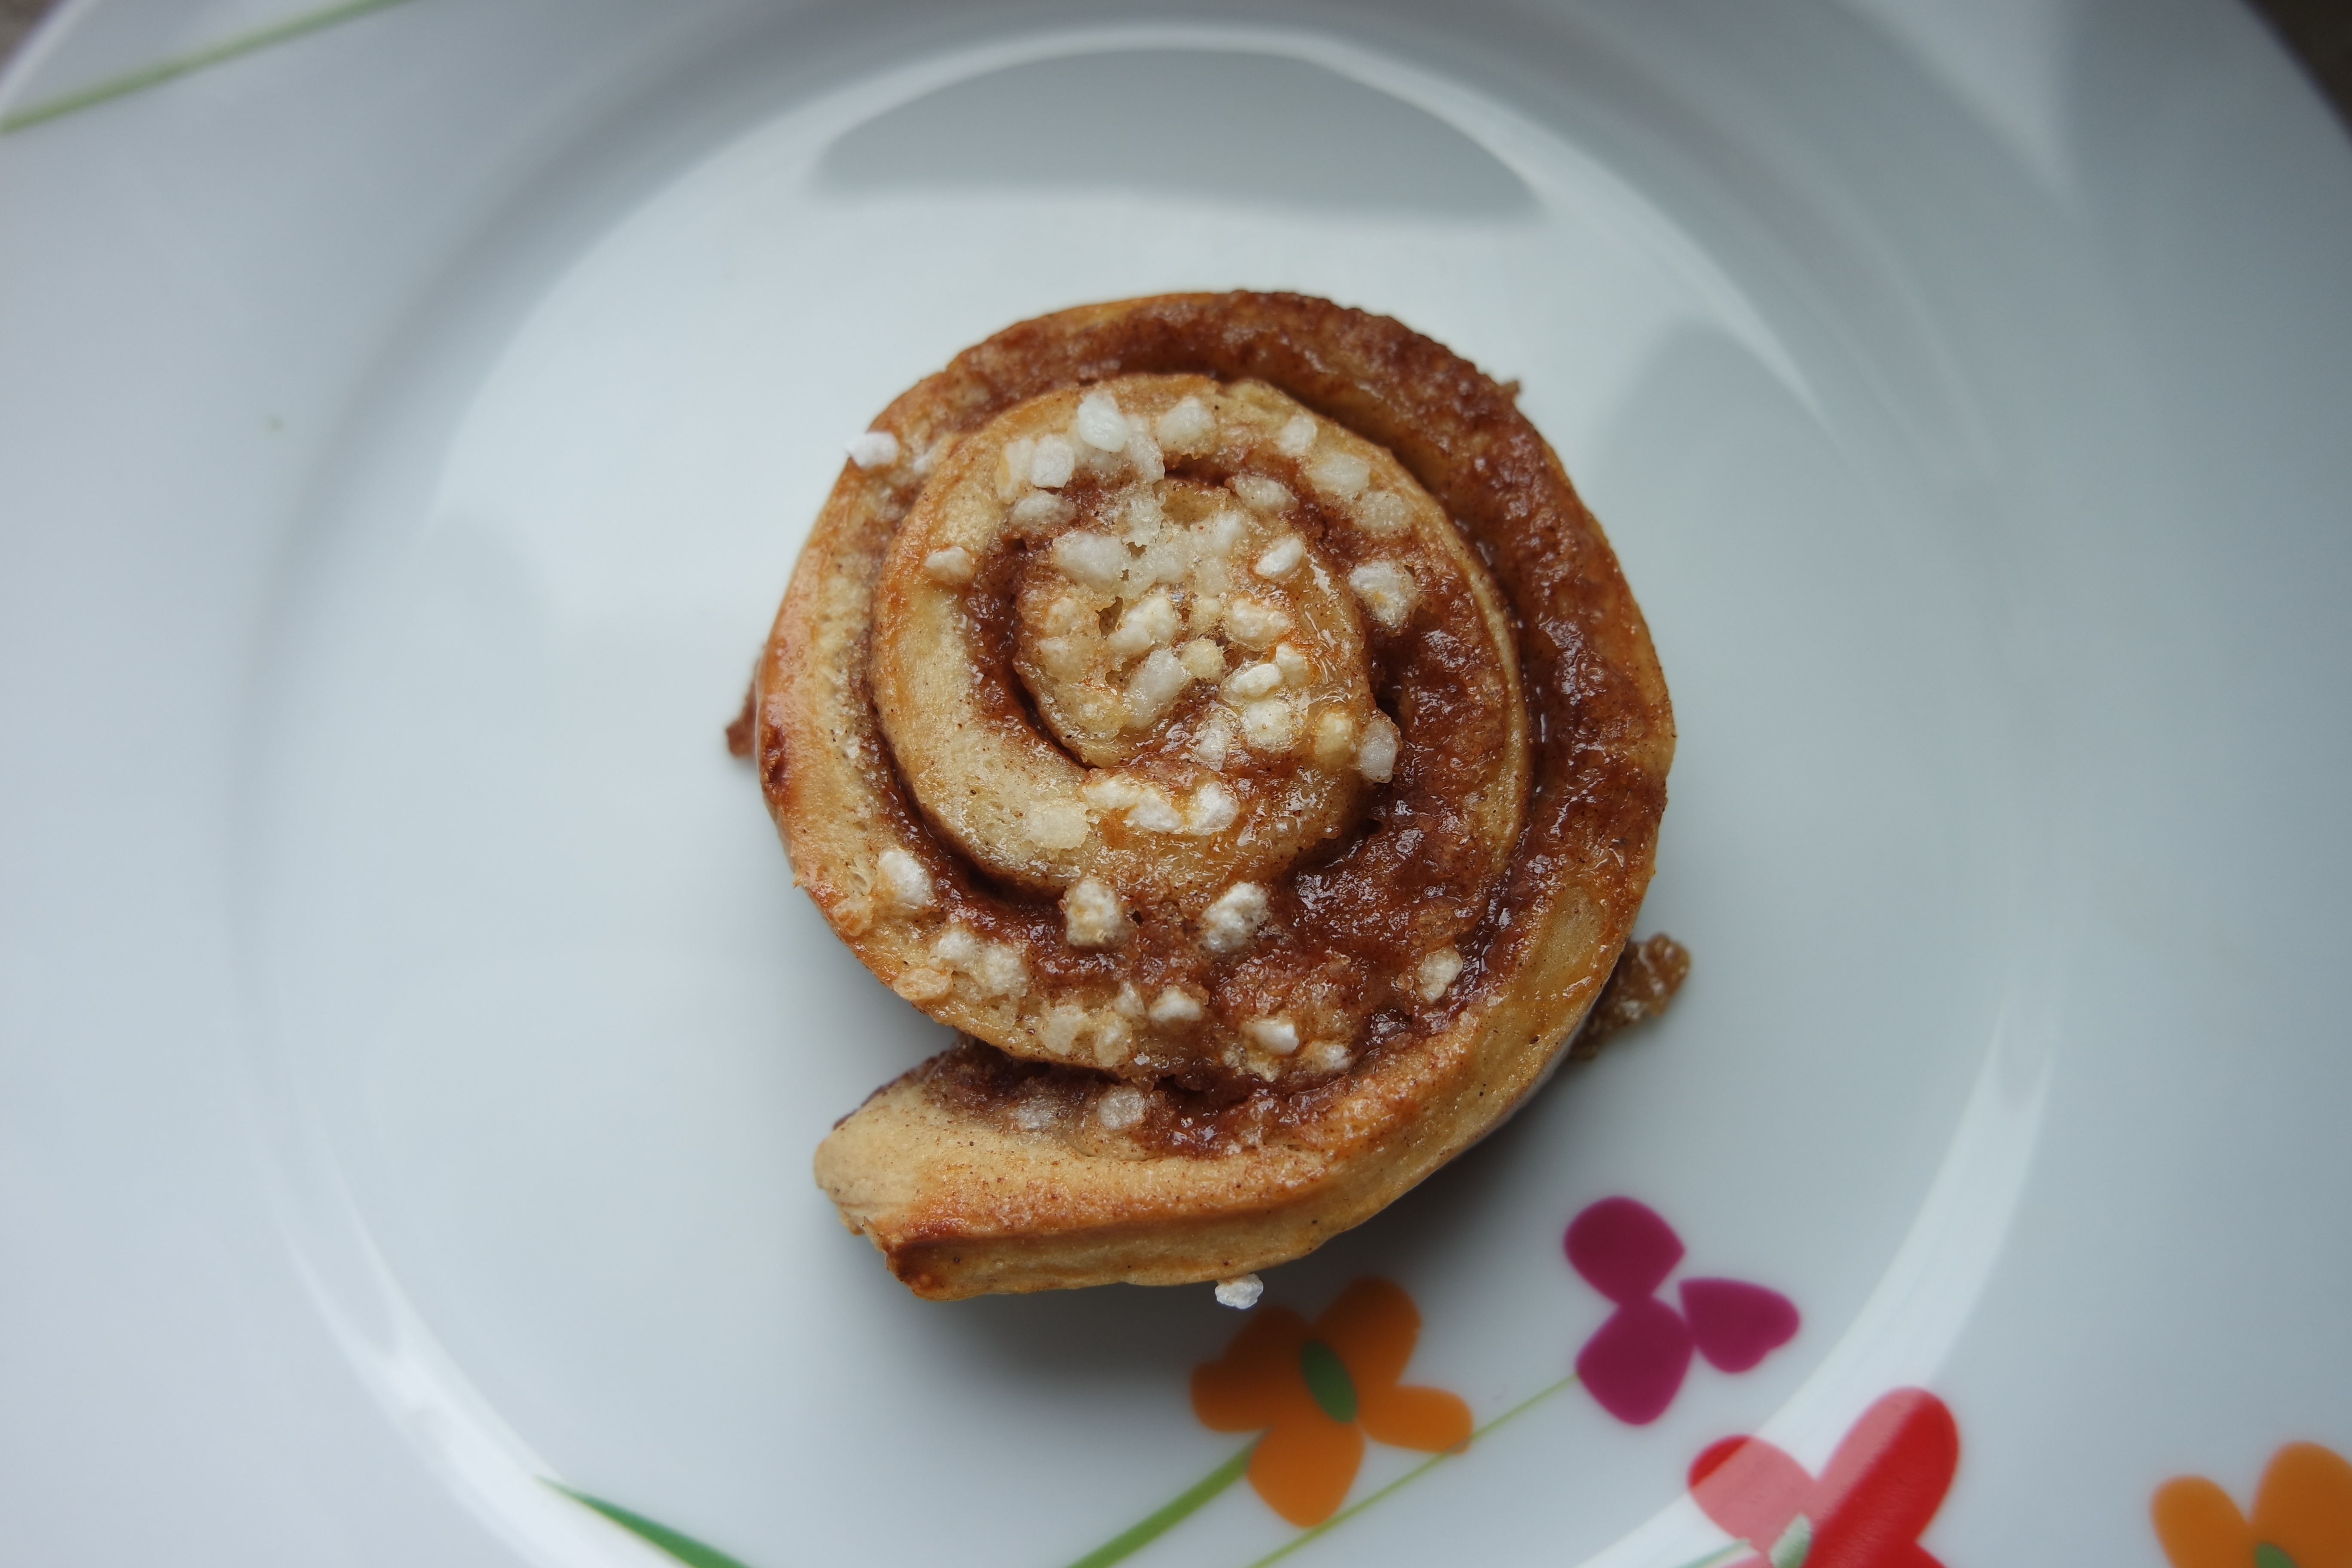
sweet, dish, meal, food, produce, breakfast, dessert, cuisine, cinnamon, pastries, baked goods, flavor, snack food, cinnamon bun, kanelbullar, swedish pastry